Ann Charlotte Bartholomew

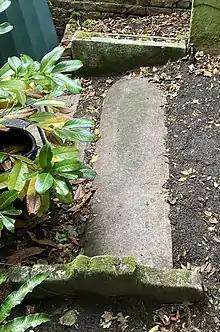
Grave of Valentine and Ann Bartholemew in Highgate Cemetery

Bartholomew was born on 20 March 1800 in Loddon, Norfolk, the daughter of Arnall Fayermann and niece of John Thomas, bishop of Rochester. In 1827 she married the composer Walter Turnbull who died in 1838.